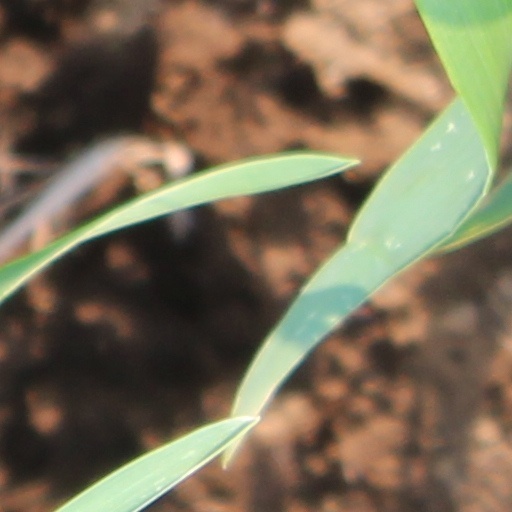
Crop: wheat